Khalsa Fauj

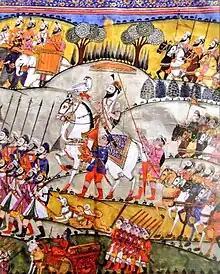
Painting of Guru Gobind Singh on horseback and holding bird of prey while marching with the Khalsa Fauj

The Khalsa Fauj frequently warred with the Mughal Empire and Rajas belonging to various Hill States of the Shivalik Hills. The army had to relocate from Anandpur in 1704. A short-lived reconciliation between the Mughals and Sikhs occurred in 1707, when Gobind Singh and his Khalsa Fauj spent around 10 months encamped alongside the Imperial Mughal Army of Bahadur Shah whilst the latter was campaigning in Rajasthan. However, Gobind Singh felt that the Mughal emperor was avoiding having discussions with him on the issue of Punjab and therefore he sent Banda Singh Bahadur to the northwest to place pressure on the Mughals.